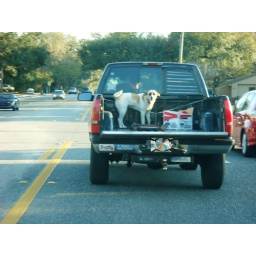
Dog chained to truck bed in seffner, FL